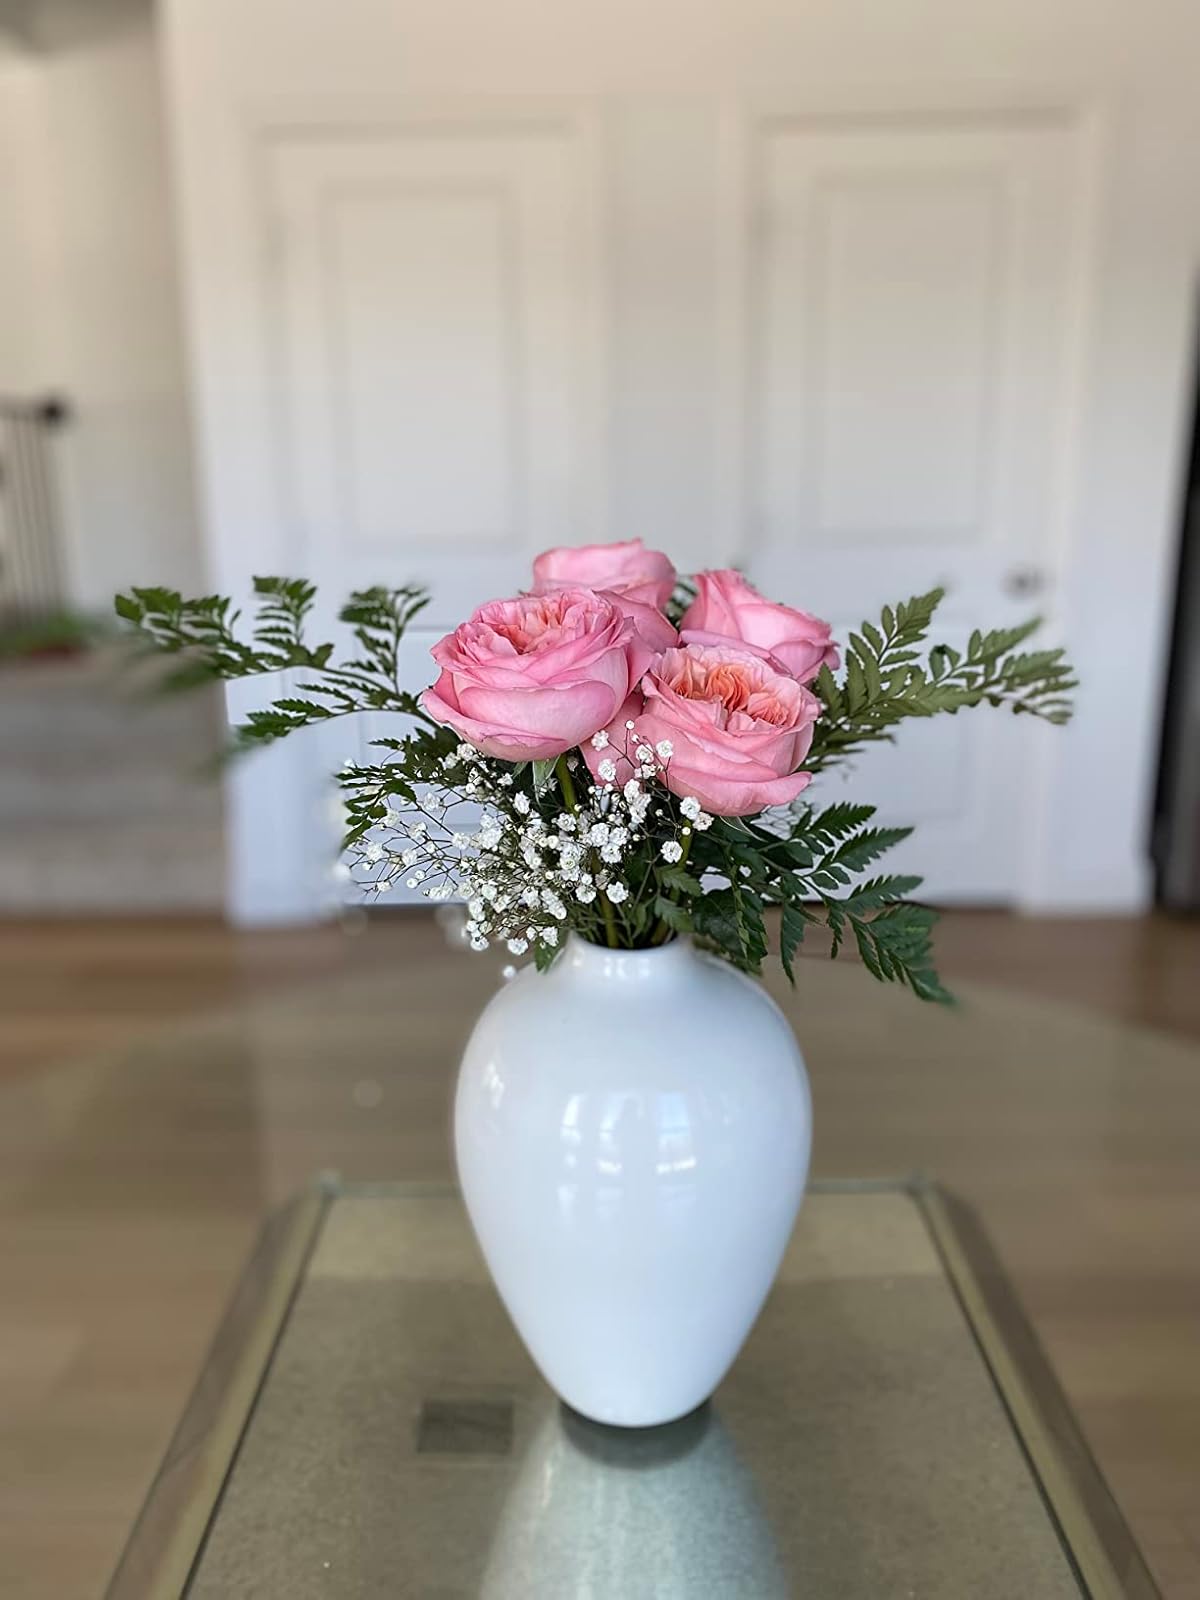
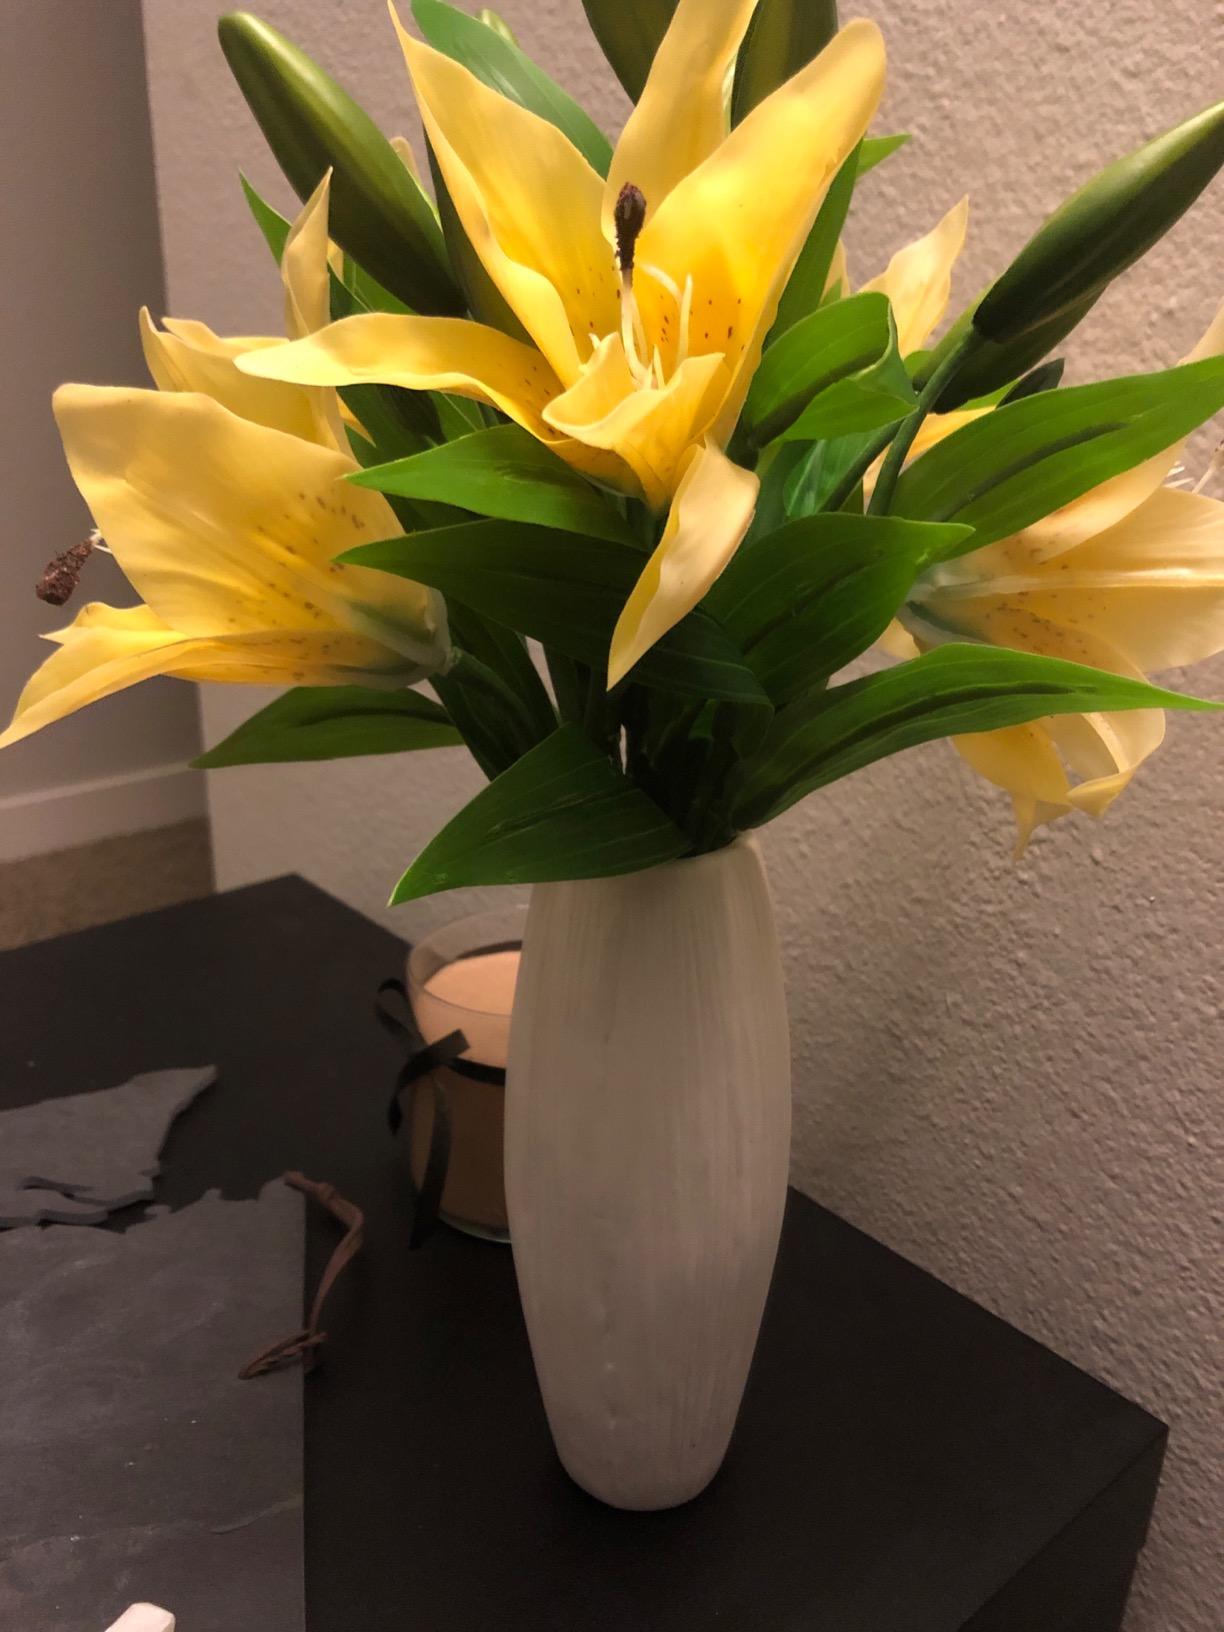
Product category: vase
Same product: no